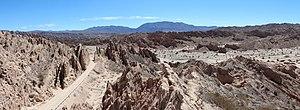
Quebrada de las Flechas, Argentine
Les vallées Calchaquíes sont un système de vallées et de montagnes argentines de 500 kilomètres de long, qui s'étendent sur les provinces de Salta, de Catamarca, et de Tucumán, au nord-ouest du pays. Ces vallées marquent la transition entre les sommets de la Cordillère des Andes et la zone forestière de la yunga. Comme l'ensemble de la région de Salta, le secteur fait partie des sites les plus touristiques d'Argentine. Leur héritage culturel, mais aussi naturel, contribue à leur réputation. Le Parc national Los Cardones, de plus de 64 000 hectares, est intégralement situé au sein des vallées.